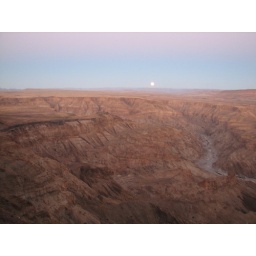
sun rise over fish river canyon